Al-Jahith's Treasury

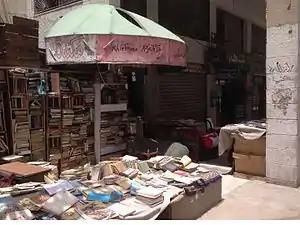
The Nymphaeum branch of al-Jahith's Treasury (also known as Mahall al-Maa), owned and operated by Hamzeh Al-Maaytah.

Al-Jahith's Treasury or Khizanat al-Jahith is the collective name for three bookstores in downtown Amman, Jordan, owned by three brothers of the al-Maaytah (Arabic: المعايطة) family of Karak. Four successive generations of this family have operated the bookstore nearly continuously from the last decade of the nineteenth century to the present day, migrating between Karak, Jerusalem, and Amman.